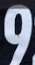
Number: 9